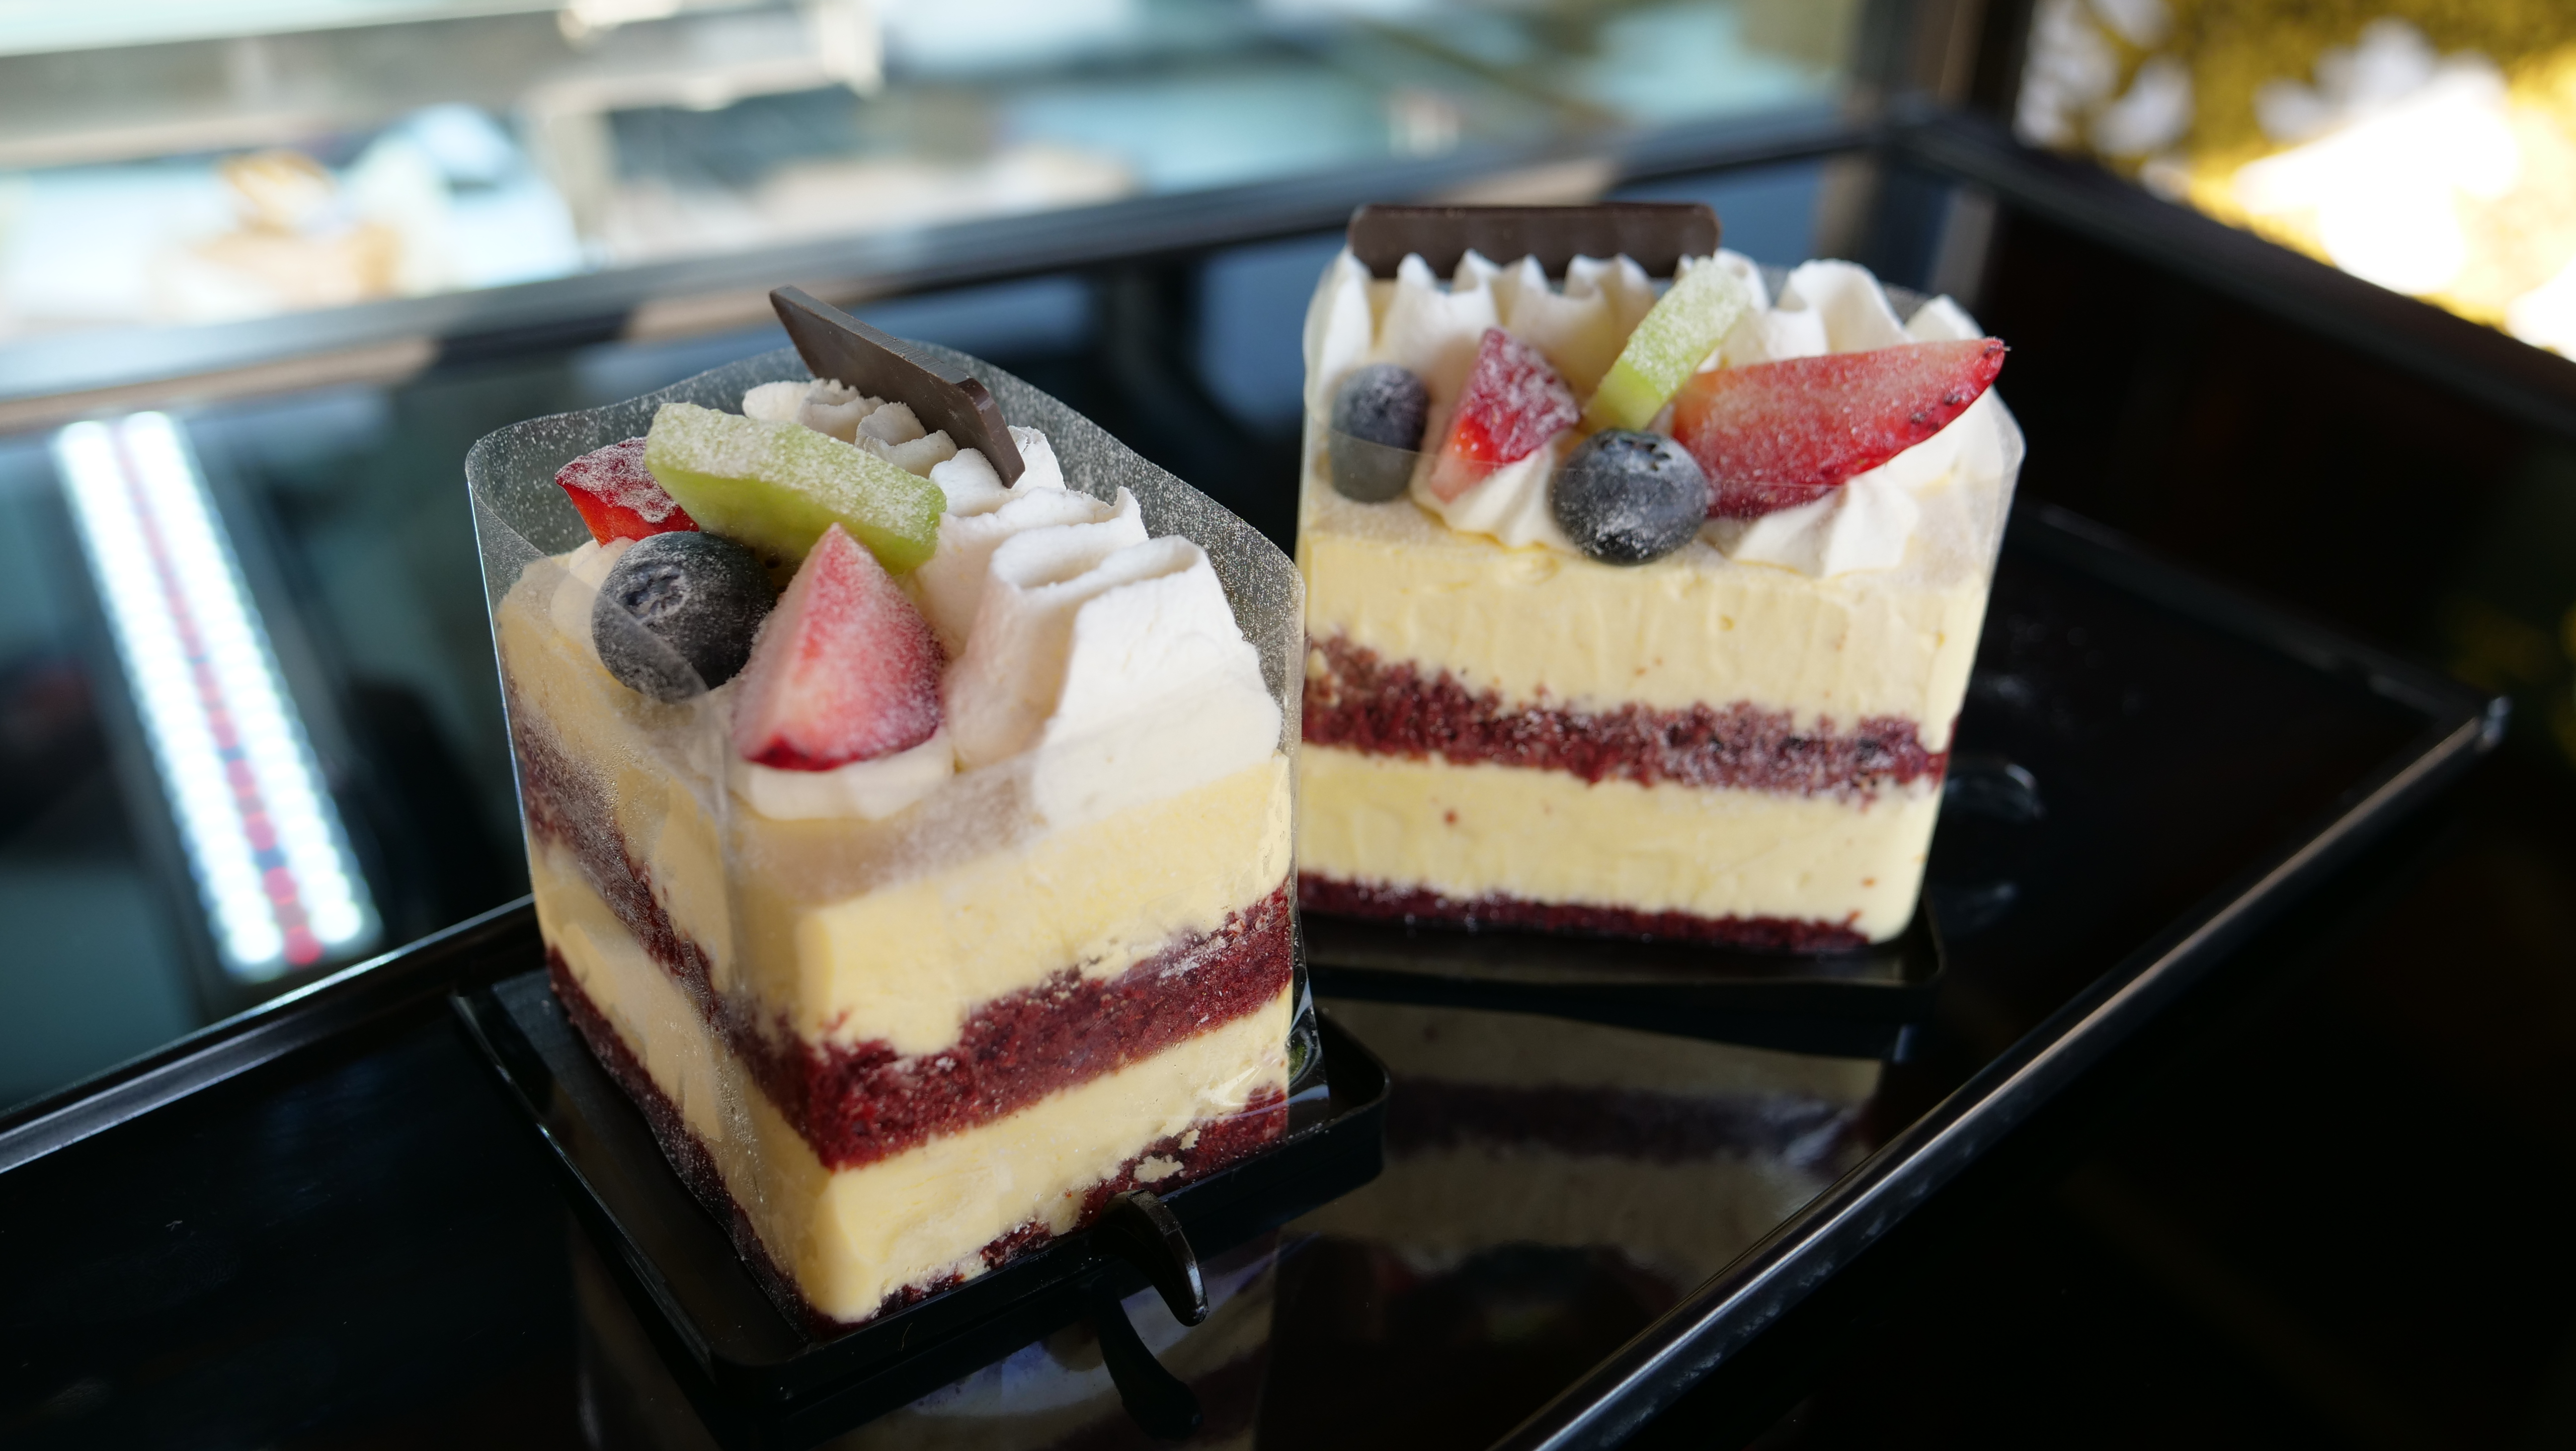
delicious food, dessert, patisserie, sweetness, food, frozen dessert, cake, whipped cream, cream, petit four, cheesecake, torte, zuppa inglese, baking, toppings, fruit cake, cuisine, mascarpone, buttercream